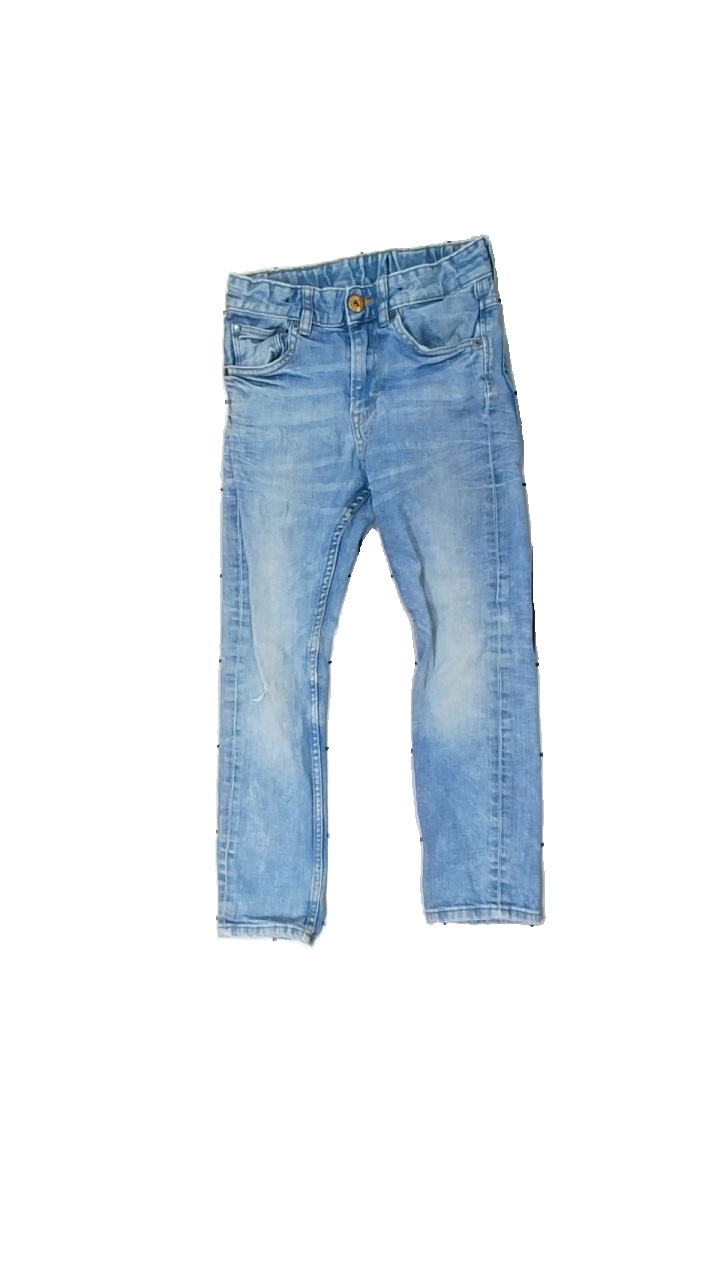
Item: Jeans (Children)
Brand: H&m
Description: blå jeans med hål på vänster knä
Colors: Blue
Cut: Regular
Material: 100% cotton
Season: All
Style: Denim
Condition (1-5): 3
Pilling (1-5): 5
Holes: Major
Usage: Remake
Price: <50